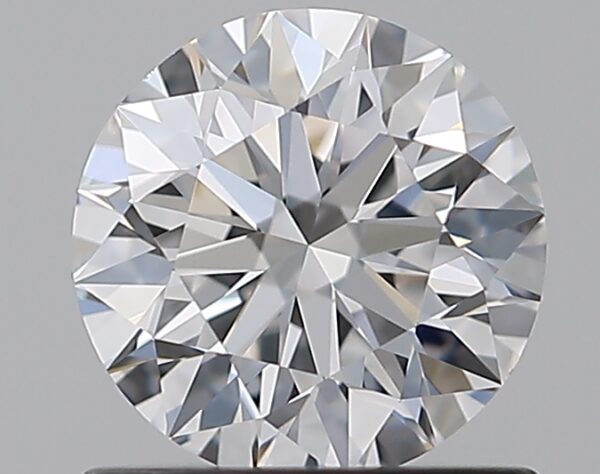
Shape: round
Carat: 0.9
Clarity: VVS1
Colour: D
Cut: EX
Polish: EX
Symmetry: EX
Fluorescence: N
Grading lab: GIA
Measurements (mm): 6.13 x 6.17 x 3.86